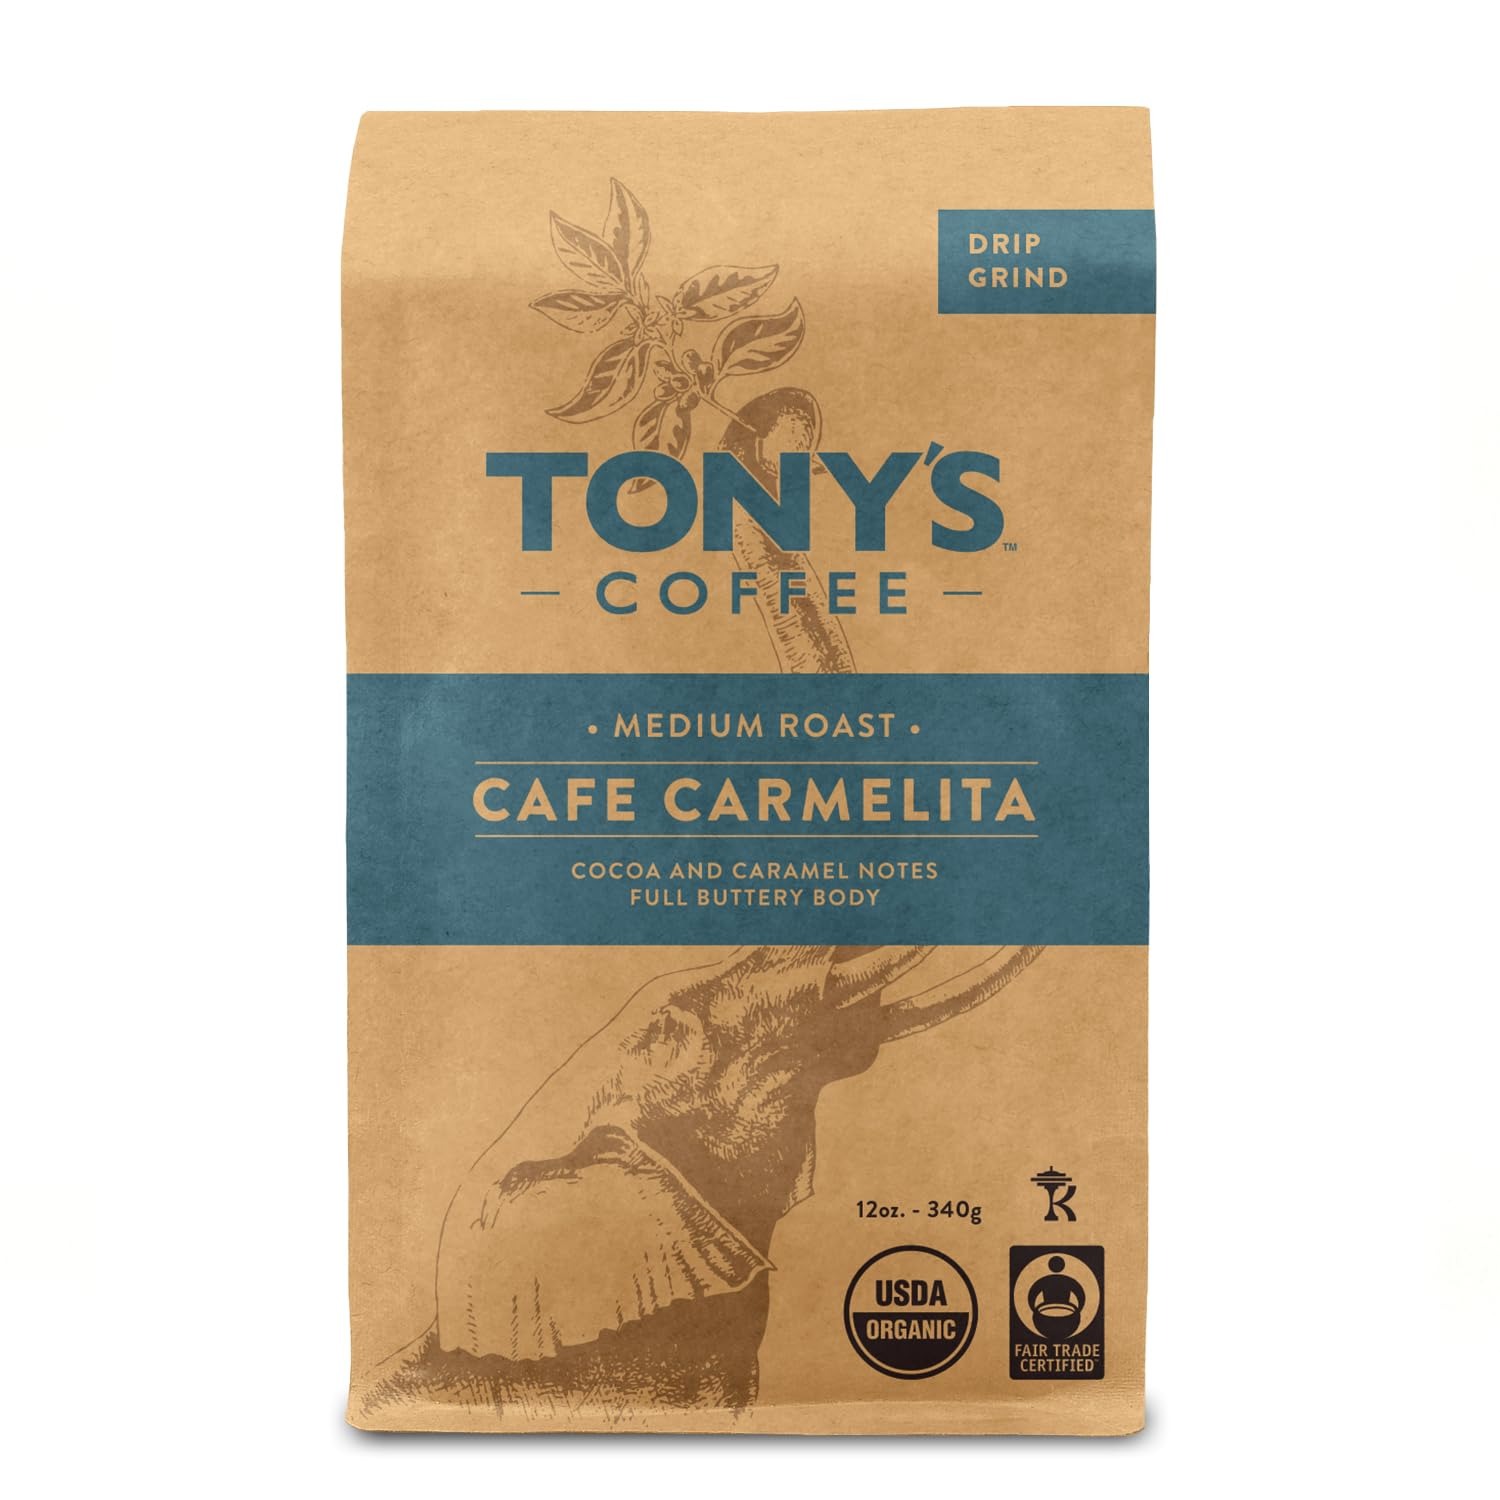
Item Name: Tony's Coffee Cafe Carmelita Drip Grind Coffee, 12 oz
Bullet Point 1: Organic Coffee
Bullet Point 2: Fair trade Coffee
Bullet Point 3: Kosher Coffee
Bullet Point 4: Local Coffee
Bullet Point 5: Independently owned Coffee Roaster
Value: 12.0
Unit: Ounce

Price: 12.99